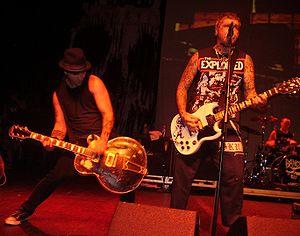
Rancid est un groupe de punk rock américain, originaire de Berkeley, en Californie. Formé en 1991, le groupe est reconnu pour avoir contribué, avec les groupes Green Day et The Offspring, à ramener le punk rock sur l'avant-scène musicale aux États-Unis durant les années 1990.